N95 respirator

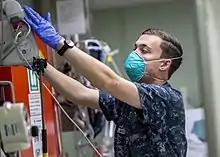
A U.S. Navy sailor wearing a surgical N95 respirator

The EPA recommends wearing a N95 or P100 respirator during a wildfire for protection against "smoke". Masks to "avoid" are those with a single strap (also known as a dust mask) or a mask with earloops.